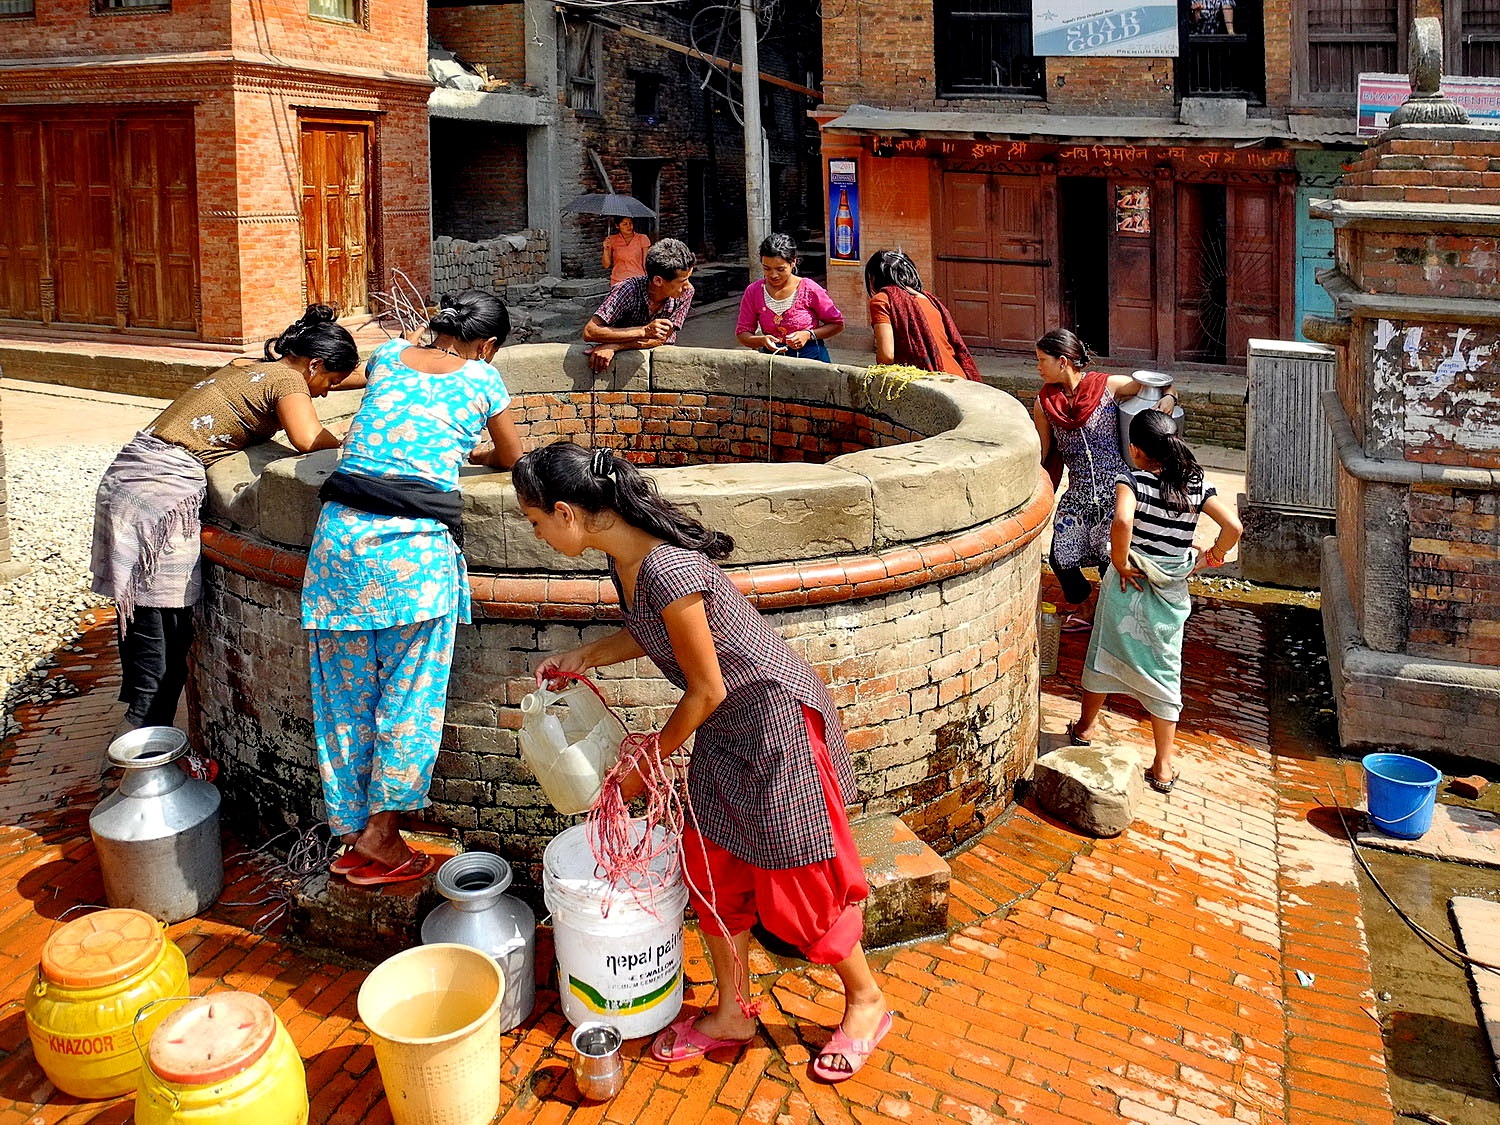
water, city, travel, square, asia, market, nepal, temple, women, well, culture, carving, traditional, bhaktapur, human settlement